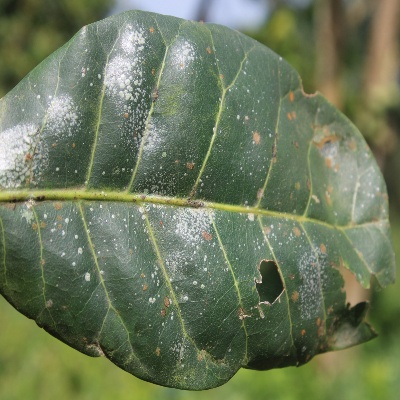
Crop: Cashew
Condition: red rust